Mixtec culture

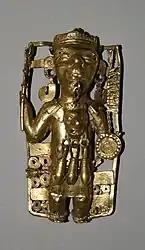
Pectoral with a representation of a Mixtec lord. It is part of the collection of the British Museum (London)

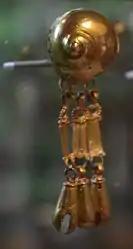
Gold earring in the shape of a snail, currently part of the collection of the Dumbarton Oaks Museum (Washington)

Metallurgy was an activity that developed late in Mesoamerica. Christian Duverger argues that this is the result of a cultural choice of the populations of the region, who turned Mesoamerica into a "stone civilization". The earliest evidence of metallurgy in Mesoamerica dates from the end of the Classic period and comes from western Mesoamerica. It is known that this technology was imported from Central and South America, where it was developed much earlier than in Mesoamerica. By the time of the Conquest, the Tarascans of Michoacán worked copper and other metals with great skill, with which they made tools for daily use and sumptuary objects.